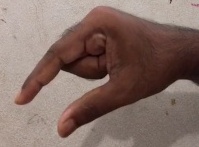
ASL sign: Q